Sky position (RA, Dec in degrees): 189.691, 19.511
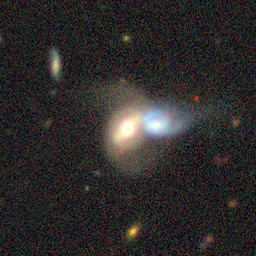
Galaxy morphology: Merging Galaxies